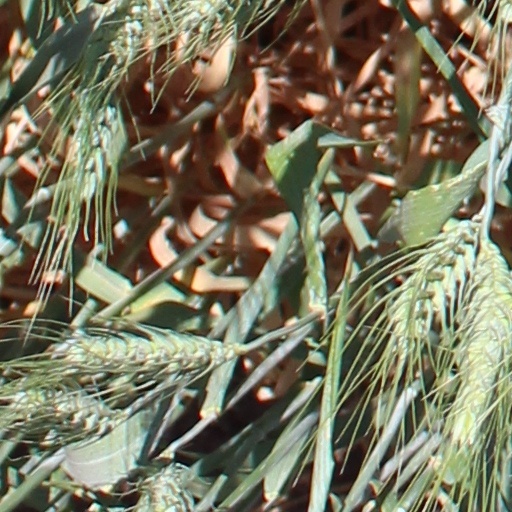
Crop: wheat